William F. Dean

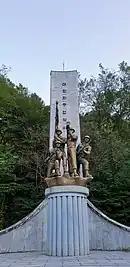
The Battle of Taejon Memorial in Daejeon, South Korea depicts General Dean at the moment when he was shooting at North Korean tanks

The 19th and 34th Regiments engaged the North Korean 3rd Division and 4th Division at the Kum River, just west of Daejon. Between July 13 and July 16, the two regiments suffered 650 casualties among the 3,401 men committed there. On July 18, Walker ordered Dean to hold Daejon until July 20 so that the US 1st Cavalry Division and US 25th Infantry Division could establish defensive lines along the Naktong River, forming the Pusan Perimeter.